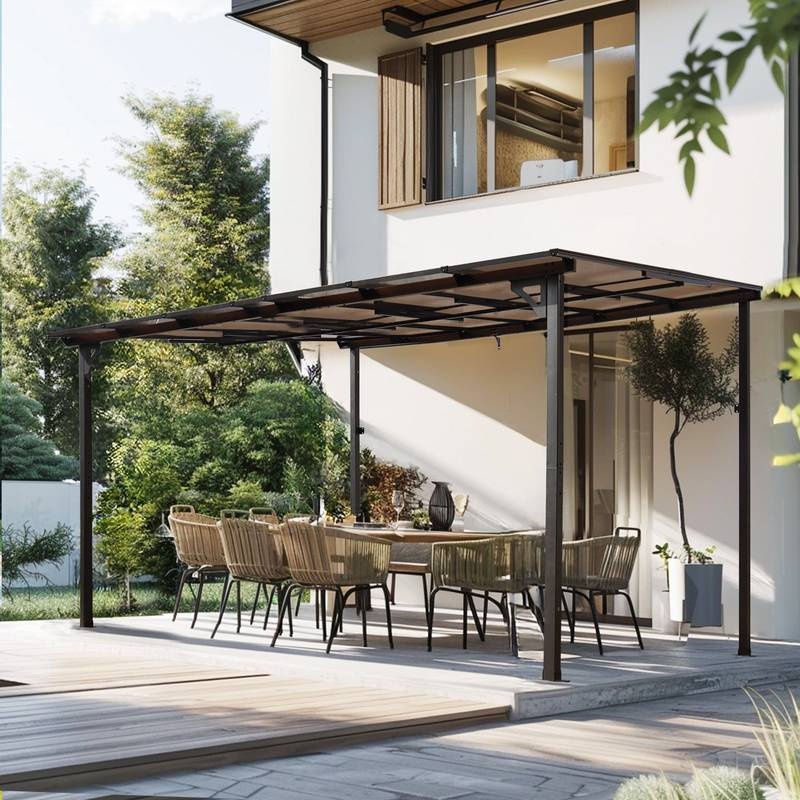
Stylish Metal Awning Pergola for Patios and Decks
Product Features Transform your outdoor space with the versatile 10' x 12' Outdoor Pergola Gazebo. Designed for durability and style, this gazebo combines a sleek grey metal frame and flexible polycarbonate panels to withstand harsh weather, including heavy snow and winds up to 35mph. Its impressive load-bearing capacity ensures it stays sturdy, while the canopy provides extra protection from the elements, allowing you to enjoy your outdoor oasis year-round. Perfect for poolside relaxation, outdoor dining, or hosting gatherings, the wall-mounted lean-to design saves space without sacrificing elegance. The robust powder-coated steel construction resists rust and damage, ensuring long-lasting use. Easy to assemble with a bit of help, this gazebo will become the highlight of your backyard, enhancing both functionality and aesthetic appeal. Enjoy every moment outdoors with this inviting and reliable addition to your home. Specifications Product information Product Name Stylish Metal Awning Pergola for Patios and Decks Main Color Grey Main Material Metal Assembled Length 144.00 inches Assembled Width 120.00 inches Assembled Height 97.68 inches Weight 149.00 lbs
Brand: Brook Evans
Category: Home & Garden > Lawn & Garden > Outdoor Living > Outdoor Structures > Garden Arches, Trellises, Arbors & Pergolas > Pergolas